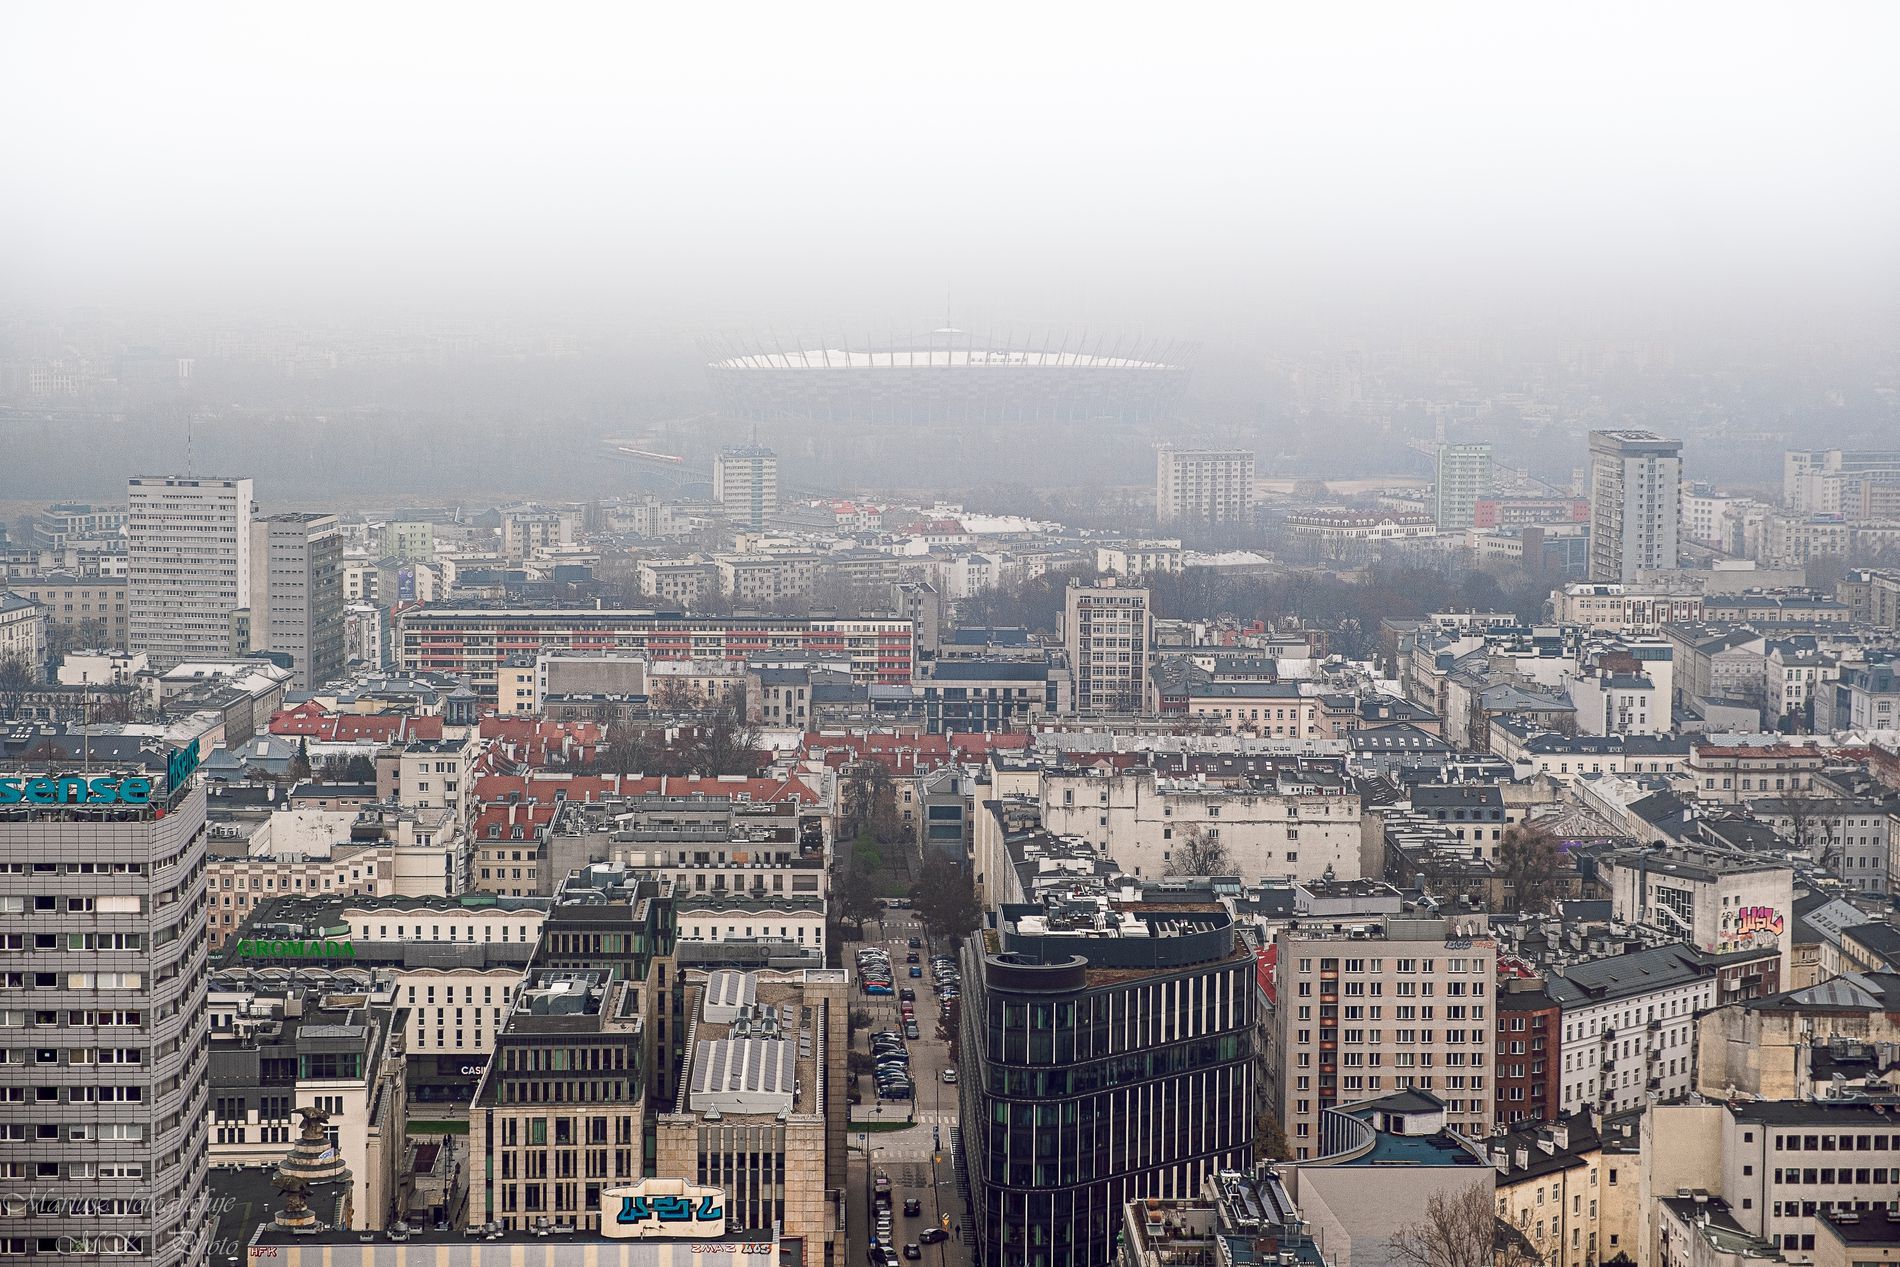
Foggy Day in the City
The photo shows a part of a city, capturing tall buildings and some roads with a few cars on them. The photo is filled with many buildings of different sizes and heights. In the background, the sky is foggy, and it’s hard to see what is behind the fog.
The photo is taken at a bird's-eye level without focusing on a specific object. The entire scene highlights the details of the city, including its buildings and roads. The color palette consists of beige, gray, and brown, which reflects the natural colors of the buildings and roads, making the photo look natural and authentic.
Labels: City, Architecture, Building, Cityscape, Urban, Nature, Outdoors, Weather, Metropolis, Fog, Smoke, Smog, High Rise, Office Building, Aerial View, Neighborhood, Pollution, Skyscraper